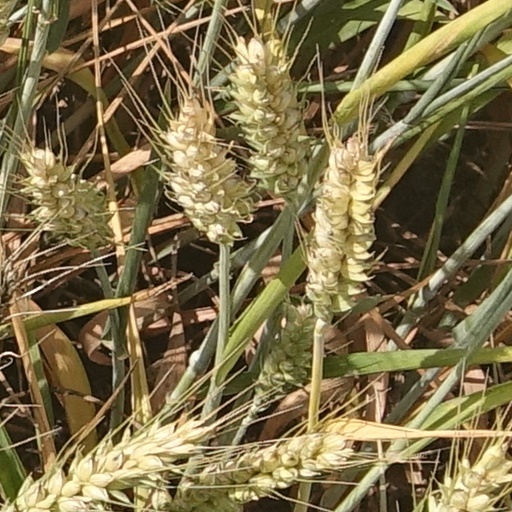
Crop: wheat